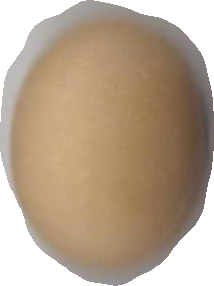
Variety: Anjasmoro